Excelsior Motor Company

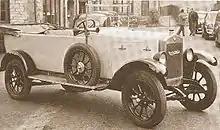
1923 Bayliss-Thomas 10-20 hp

In 1919 the company made an experimental 3-wheel car with air-cooled engine, but this did not go into production. But, in 1920 Excelsior entered the car business with a range of 4-wheel models and used the name Bayliss-Thomas as there was already a Belgian car called the Excelsior.